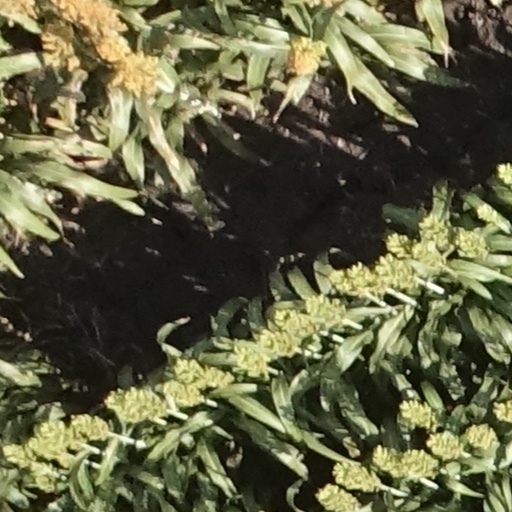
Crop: sorghum